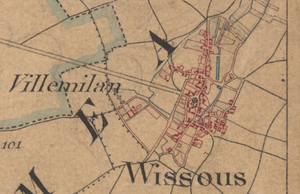
Extrait de la feuille ""Melun Nord-Ouest"" de la carte d'Etat-Major de 1866 - Extrait afin de centrer sur la commune de Wissous."
Wissous est une commune française située à environ quatorze kilomètres au sud-ouest de Paris dans le département de l'Essonne en région Île-de-France. La commune se situe à la frontière avec les Hauts-de-Seine et le Val-de-Marne.